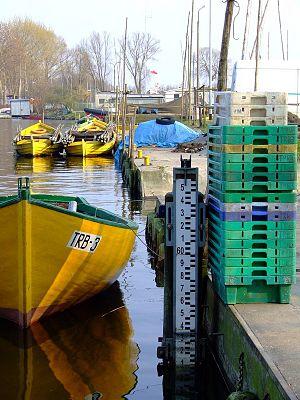
Un port est une infrastructure construite par l'homme, située sur le littoral maritime, sur les berges d'un lac ou sur un cours d'eau, et destinée à accueillir des bateaux et navires. D'autre part il existe des ports à sec installés en sus ou non d'un port maritime ou fluvial comme stationnement portuaire relié à une infrastructure à terre permettant un stockage de petites unités, comme des voiliers, ainsi que des transferts vers des réseaux ferroviaires et routiers.
Tzebież est un village de la Voïvodie de Poméranie occidentale, Powiat de Police, Gmina Police, en Pologne.